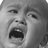
Emotion: sad